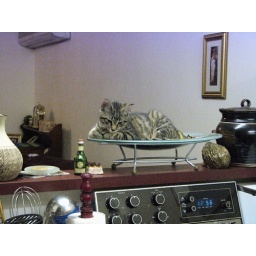
Samson in the fruit bowl